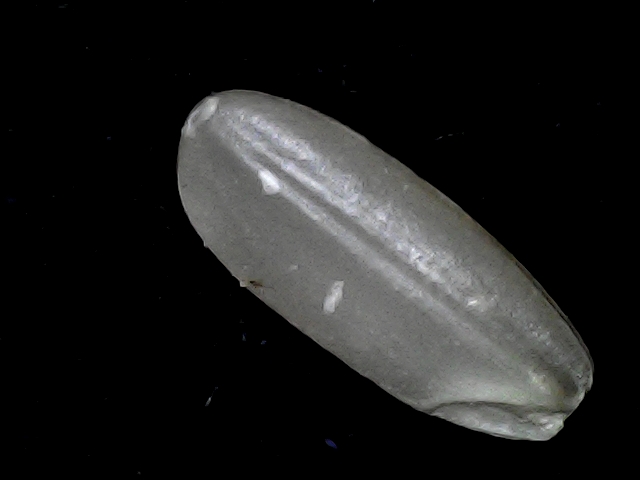
Rice variety: BD91